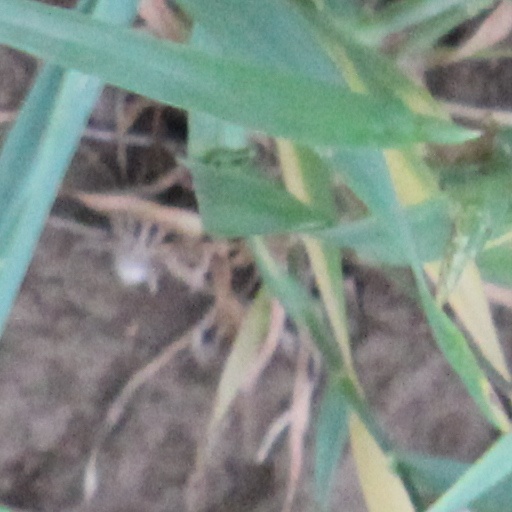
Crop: wheat